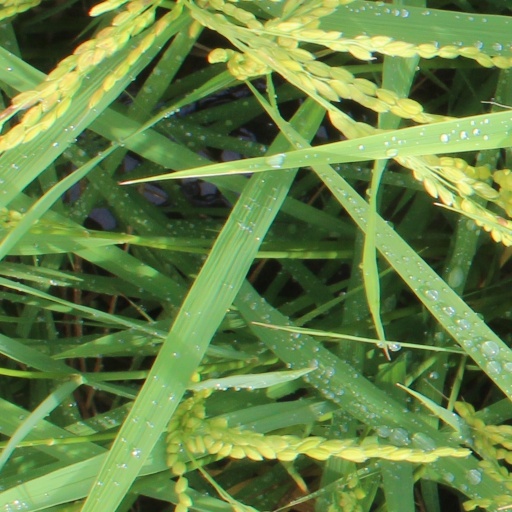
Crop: rice